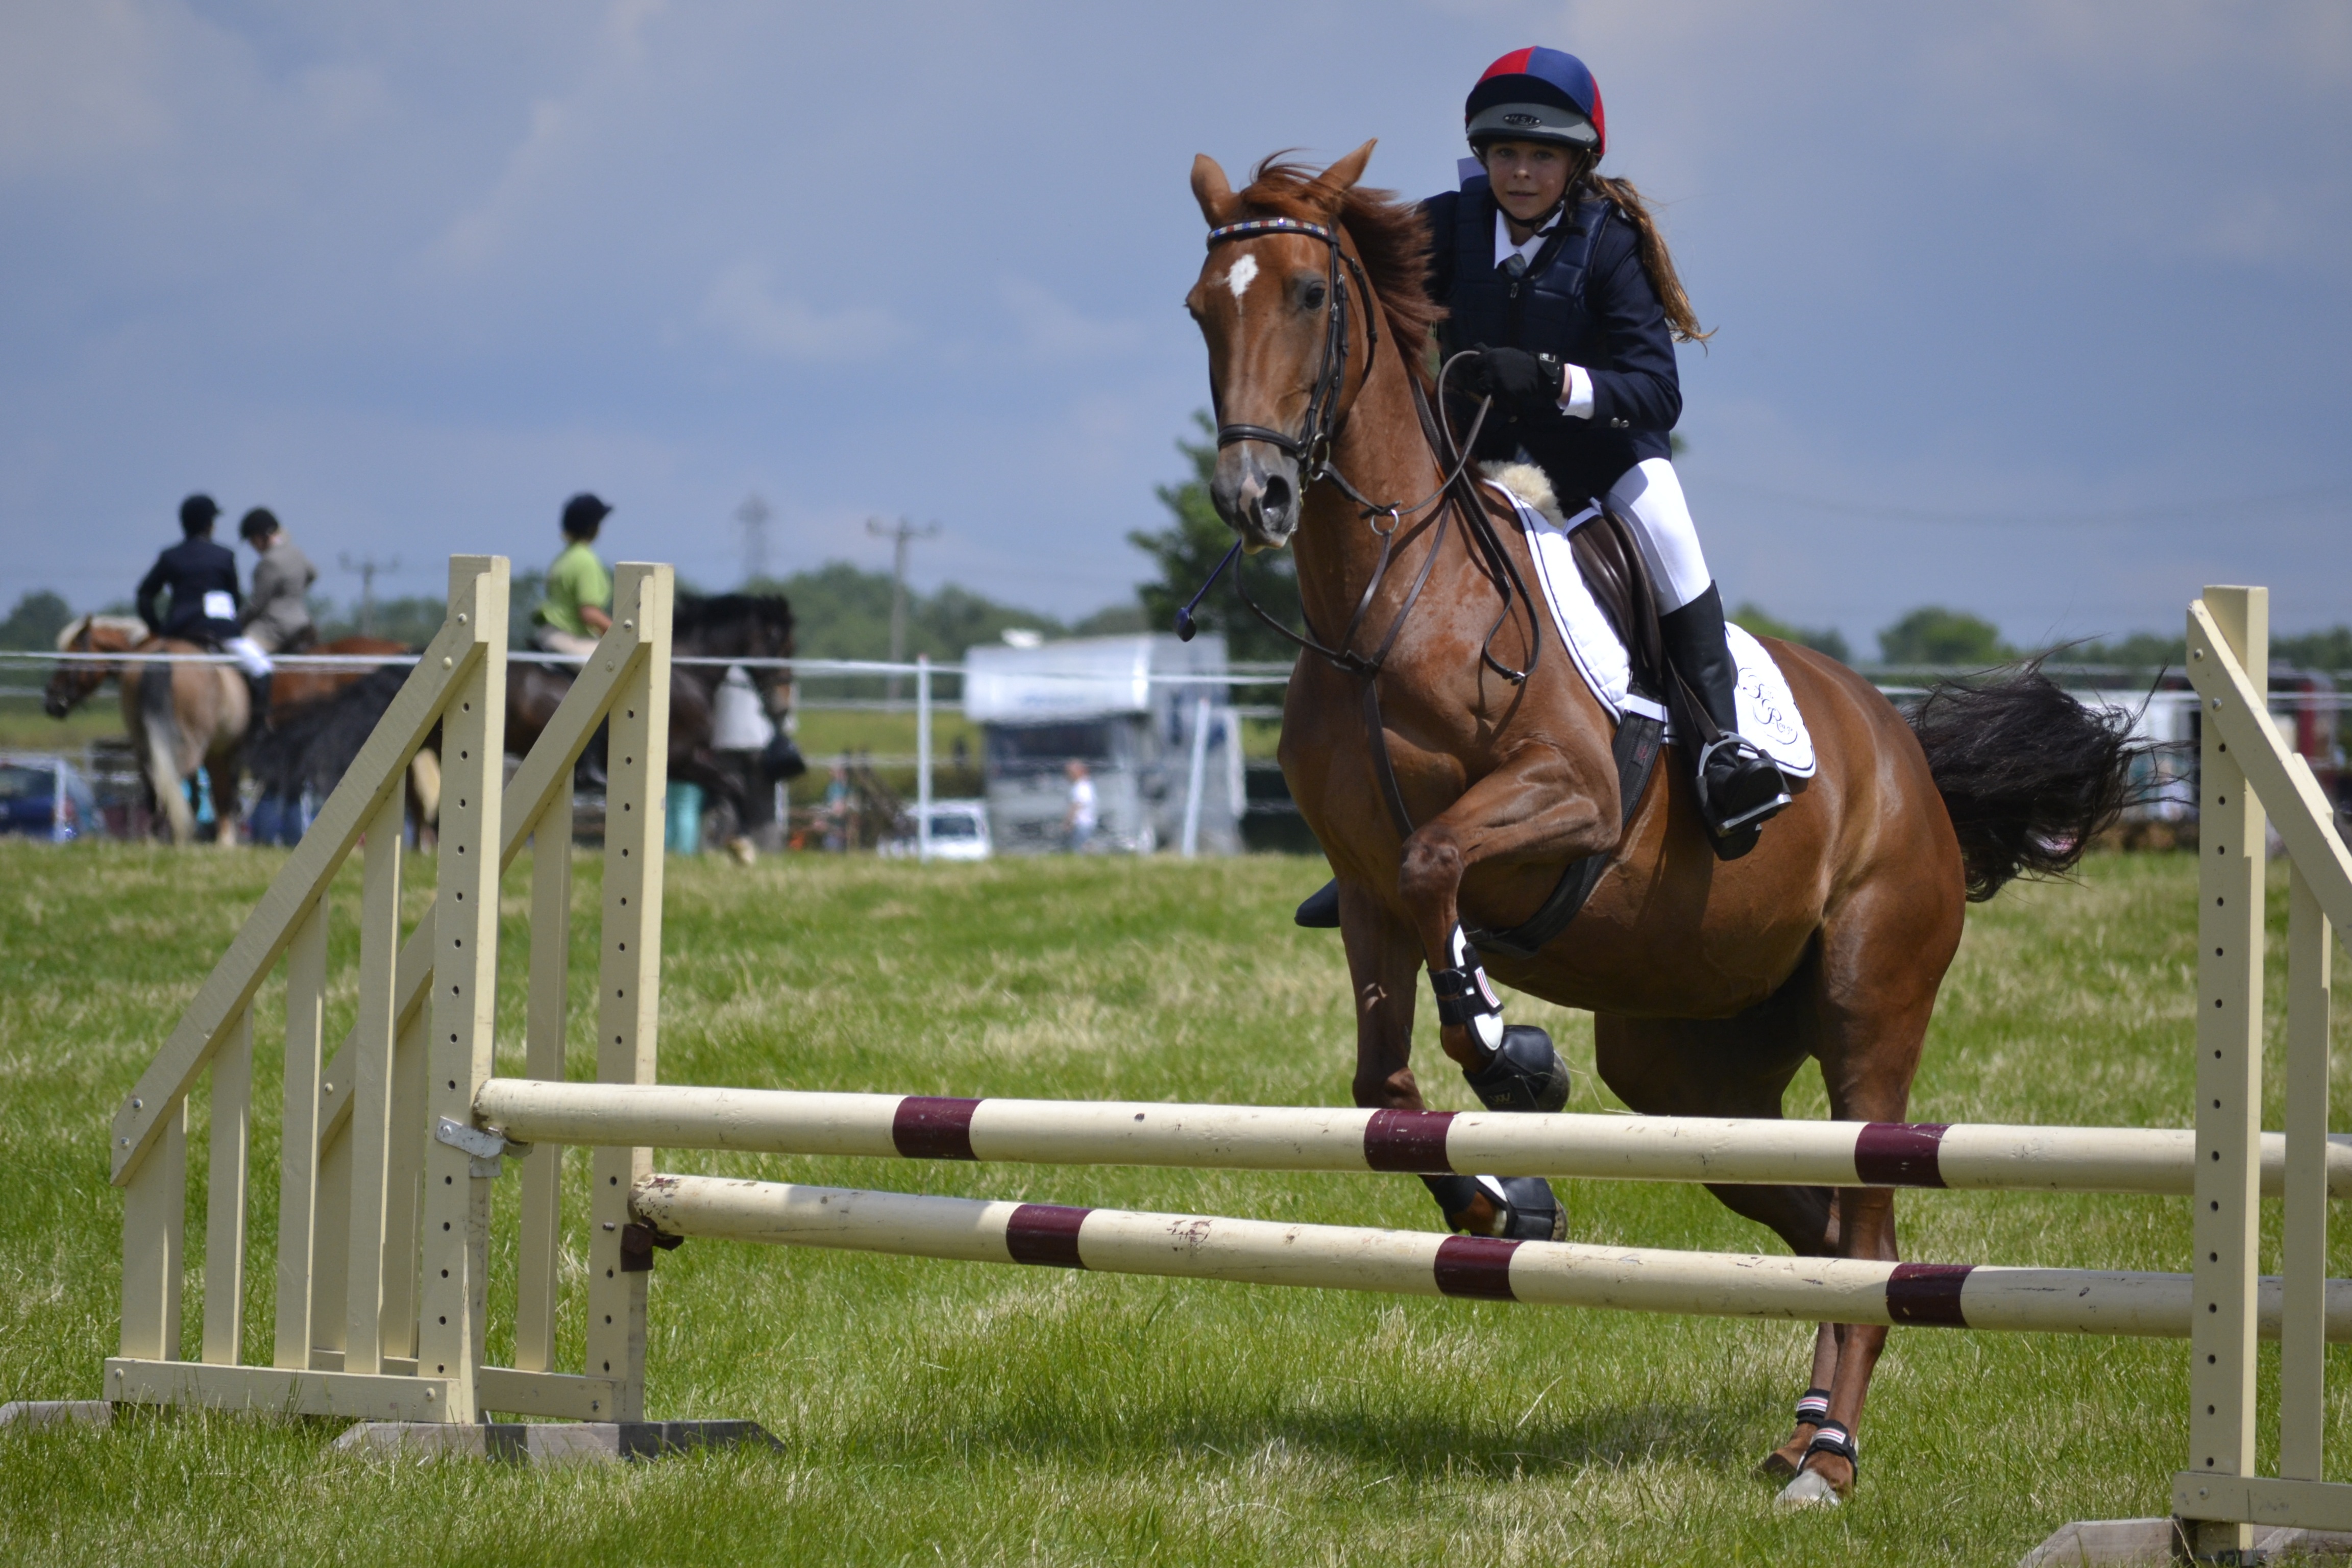
person, fence, jump, recreation, jumping, horse, equestrian, riding, competition, sports, event, obstacle, equestrianism, equitation, physical exercise, eventing, show jumping, outdoor recreation, horse jumping, fence jump, horse like mammal, human action, animal sports, english riding, equestrian sport, hunt seat, modern pentathlon, animal training